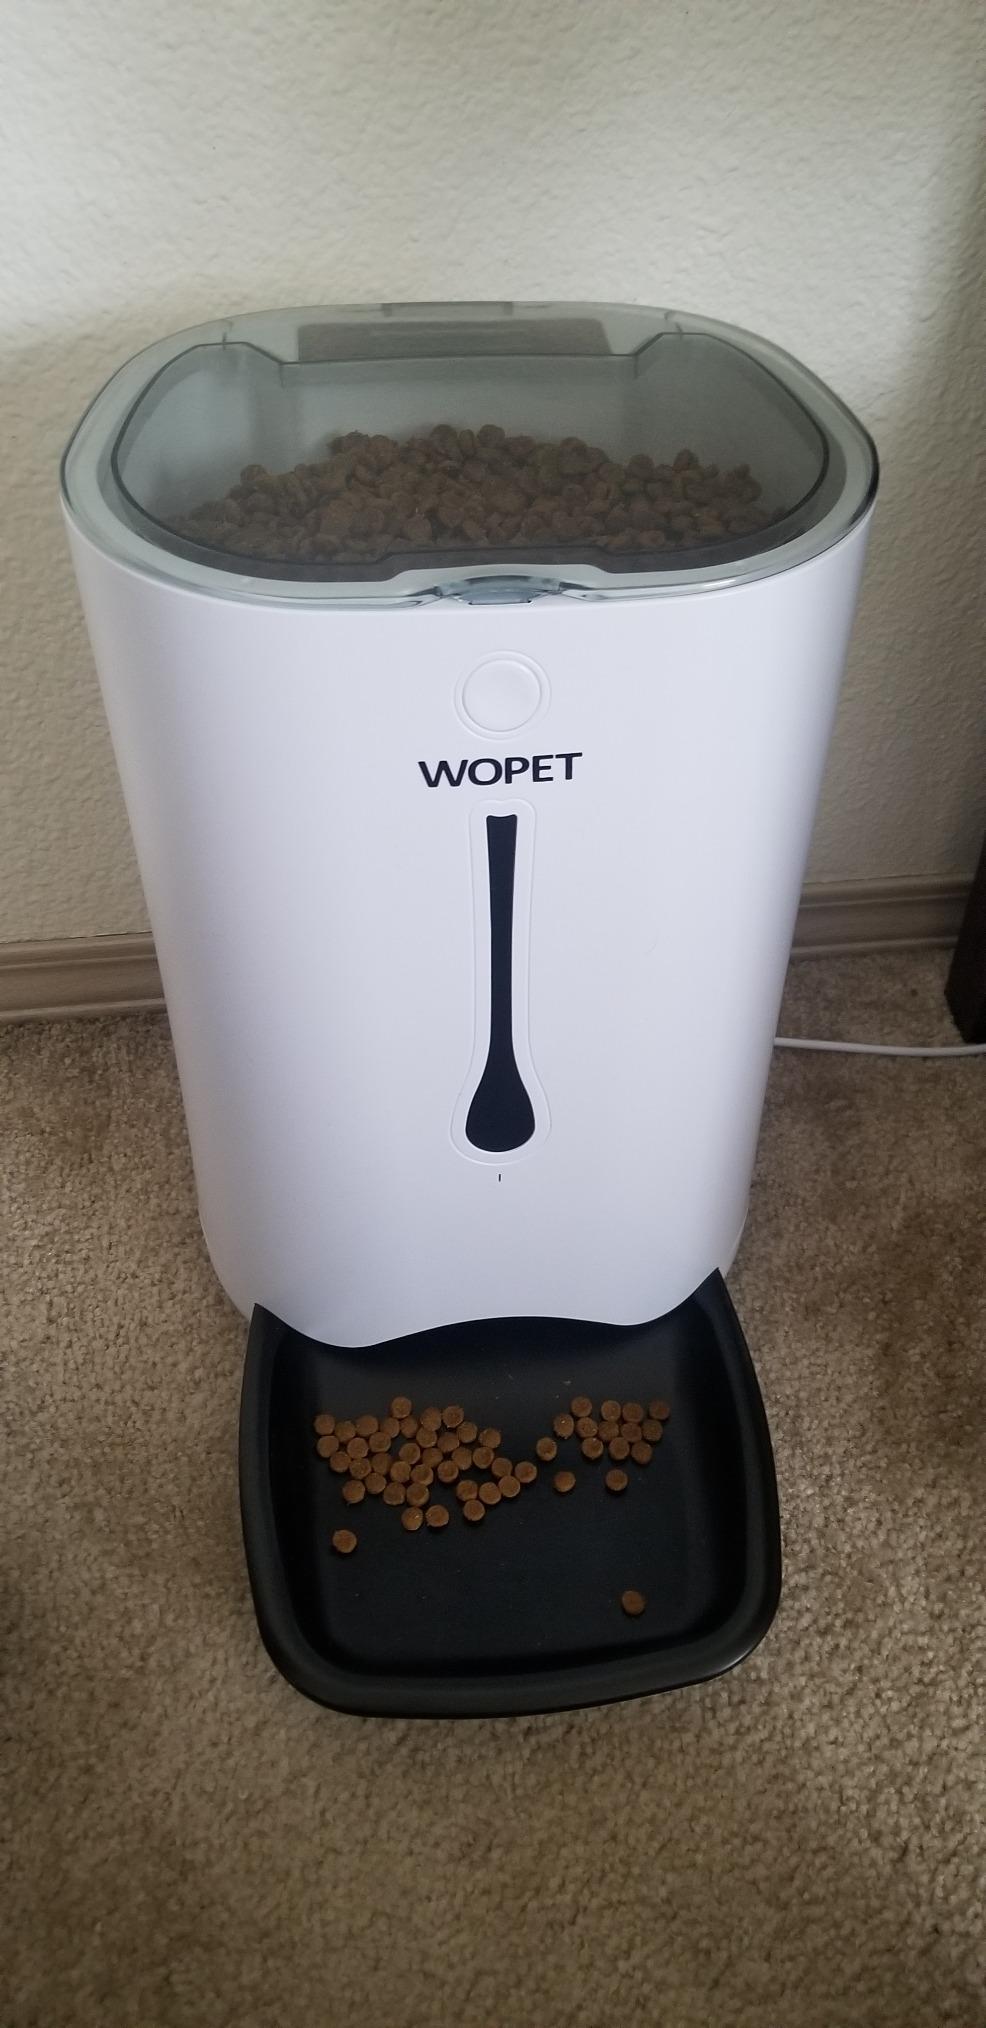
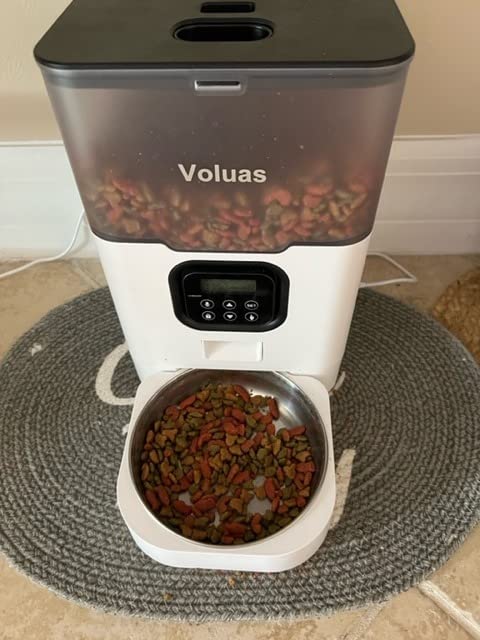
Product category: items_feeder
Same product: no